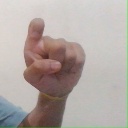
अक्षर: इ